Sigismund von Kollonitsch

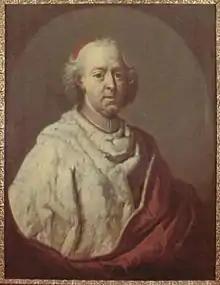
Portrait by Jacob van Schuppen

Sigismund von Kollonitsch; Kollonitz, Kollonic, Kollonics, Collonicz (30 May 1677, in Vienna – 12 April 1751) was titular Bishop of Scutari, Bishop of Waitzen, and was from 1716 to 1722 Prince-Bishop of Vienna, then from 1722 to 1751 the first Prince-Archbishop of Vienna. He was raised in 1727 to the cardinalate by Pope Benedict XIII.